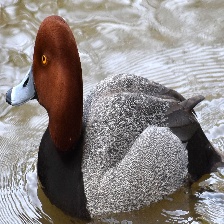
Species: RED HEADED DUCK
Scientific name: AYTHYA AMERICANA
ImageNet parent category: drake